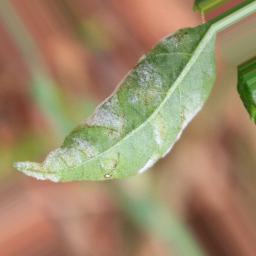
Label: powdery mildew